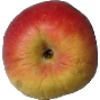
Label: red_yellow_apple